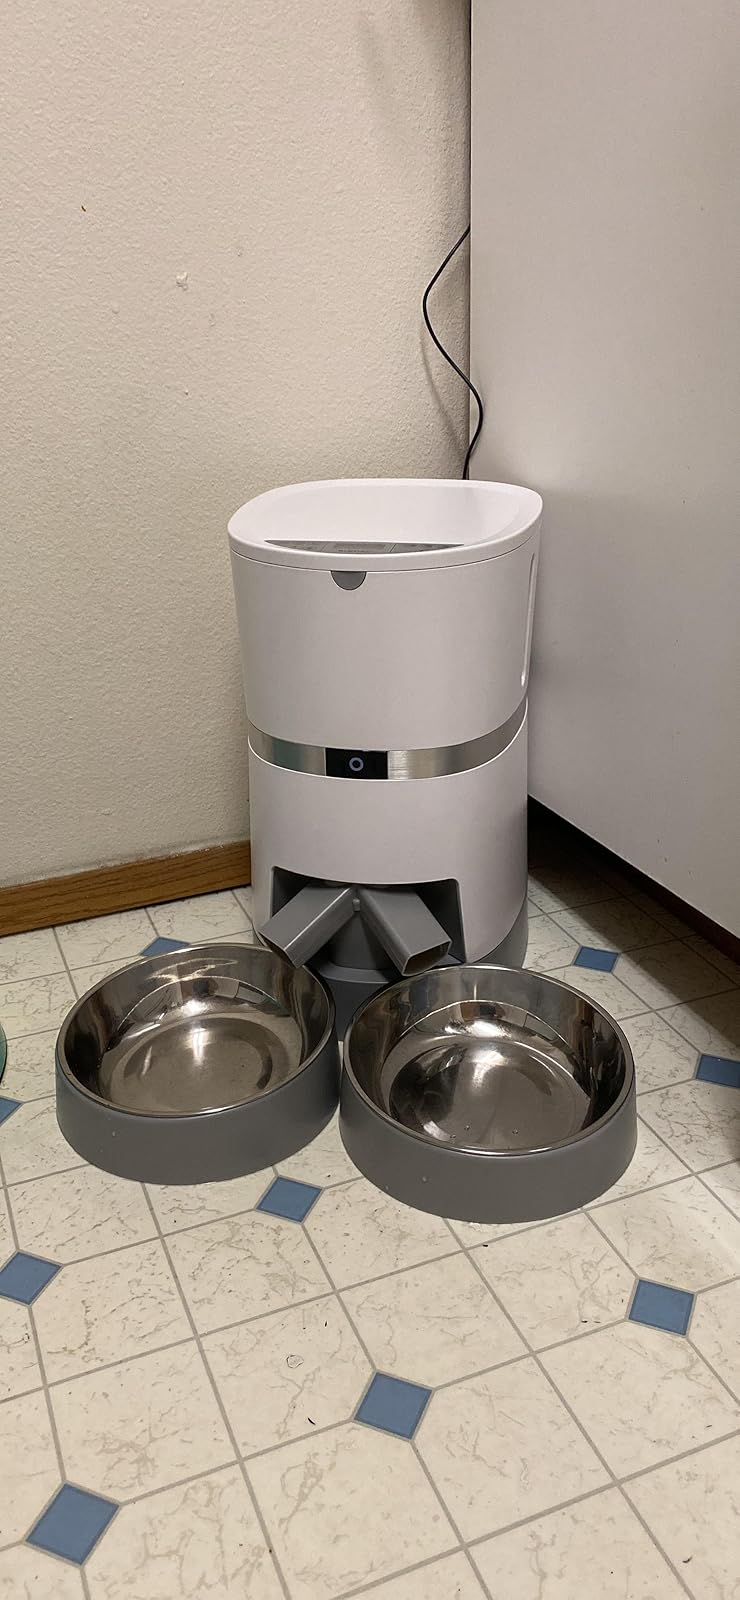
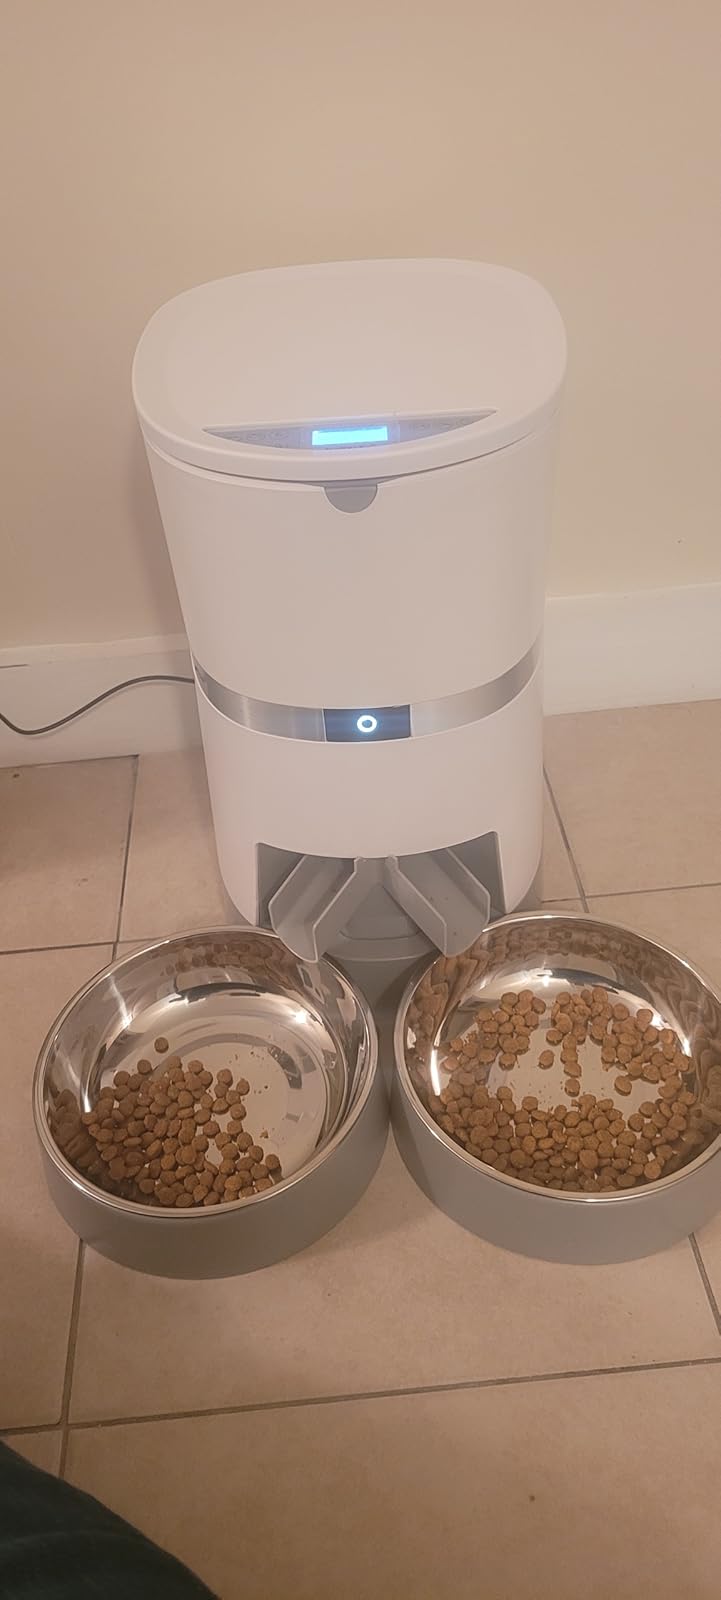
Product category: items_feeder
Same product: yes